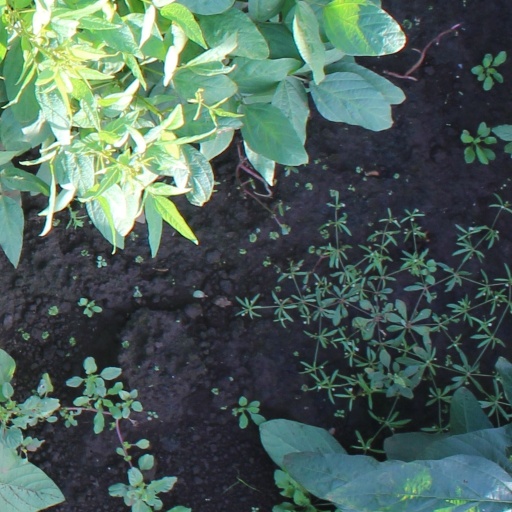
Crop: soybean